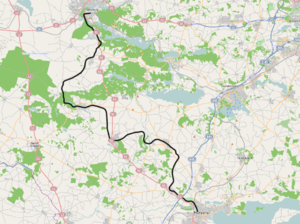
Horsens-Bryrup-Silkeborg Jernbane
Banens linjeføring
Horsens-Bryrup-Silkeborg Jernbane – eller Bryrupbanen – var en dansk privatbane, der blev anlagt i flere etaper og nedlagt 30. marts 1968.